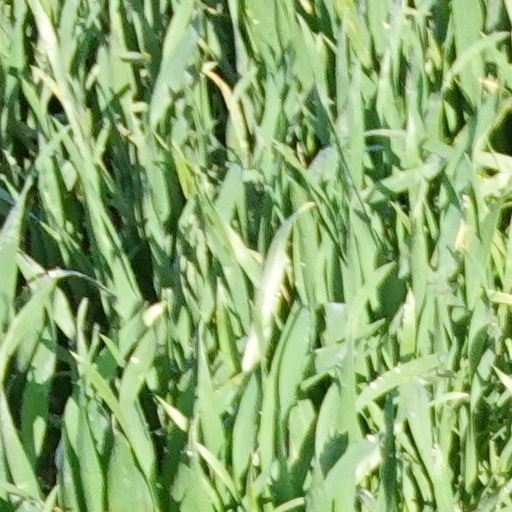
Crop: wheat